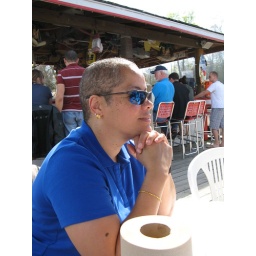
Note the &amp;quot;good linen&amp;quot; in the forground, AKA a roll of brown paper towels.